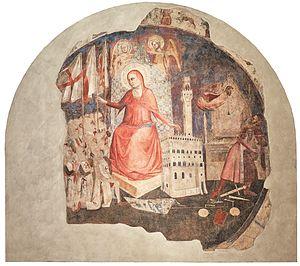
Gautier VI de Brienne, est un condottiere italien qui fut comte de Brienne, de Lecce et de Conversano, duc titulaire d'Athènes et connétable de France.